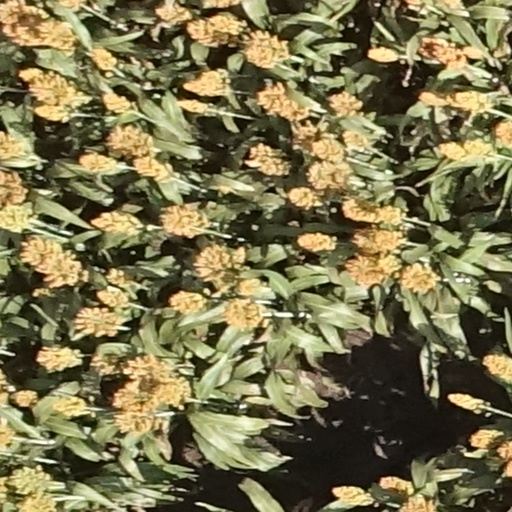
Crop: sorghum